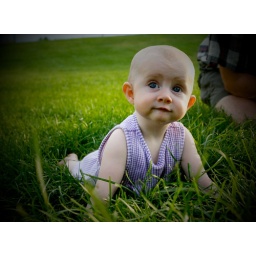
Baby girl in the grass